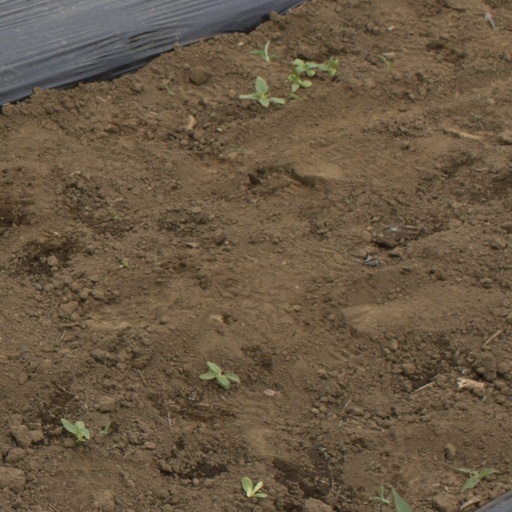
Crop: Jerusalem artichoke